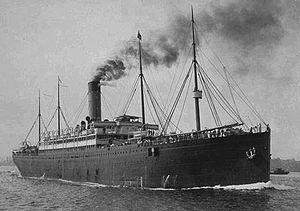
Le Republic est un paquebot à vapeur construit en 1903 par les chantiers Harland and Wolff à Belfast, qui fit naufrage à la suite d'une collision six ans plus tard alors qu'il était en train de naviguer pour la White Star Line. Un appel de détresse fut émis durant ce naufrage sur le nouvel appareil radio Marconi, qui est le premier enregistré.
Le Cymric est un paquebot transatlantique britannique mis en service en 1898 par la White Star Line. Conçu à l'origine comme cargo transporteur de bétail, il est modifié durant sa construction dans les chantiers Harland & Wolff de Belfast pour transporter un millier de migrants. À sa mise en service, il est le plus imposant navire de sa compagnie. Il inaugure une stratégie commerciale centrée sur des paquebots à vitesse modérée, jugés plus rentables.
Le Cretic est un paquebot britannique de la White Star Line. Construit par les chantiers R. & W. Hawthorn, Leslie & Co. à Hebburn sur la Tyne, il est mis en service sous le nom de Hanoverian pour la Leyland Line dont il est le plus grand navire à l'époque. La compagnie étant intégrée la même année à l'International Mercantile Marine Co., il est décidé de le céder dès 1903 à la Dominion Line, qui le renomme Mayflower et y fait ajouter de nombreuses cabines.